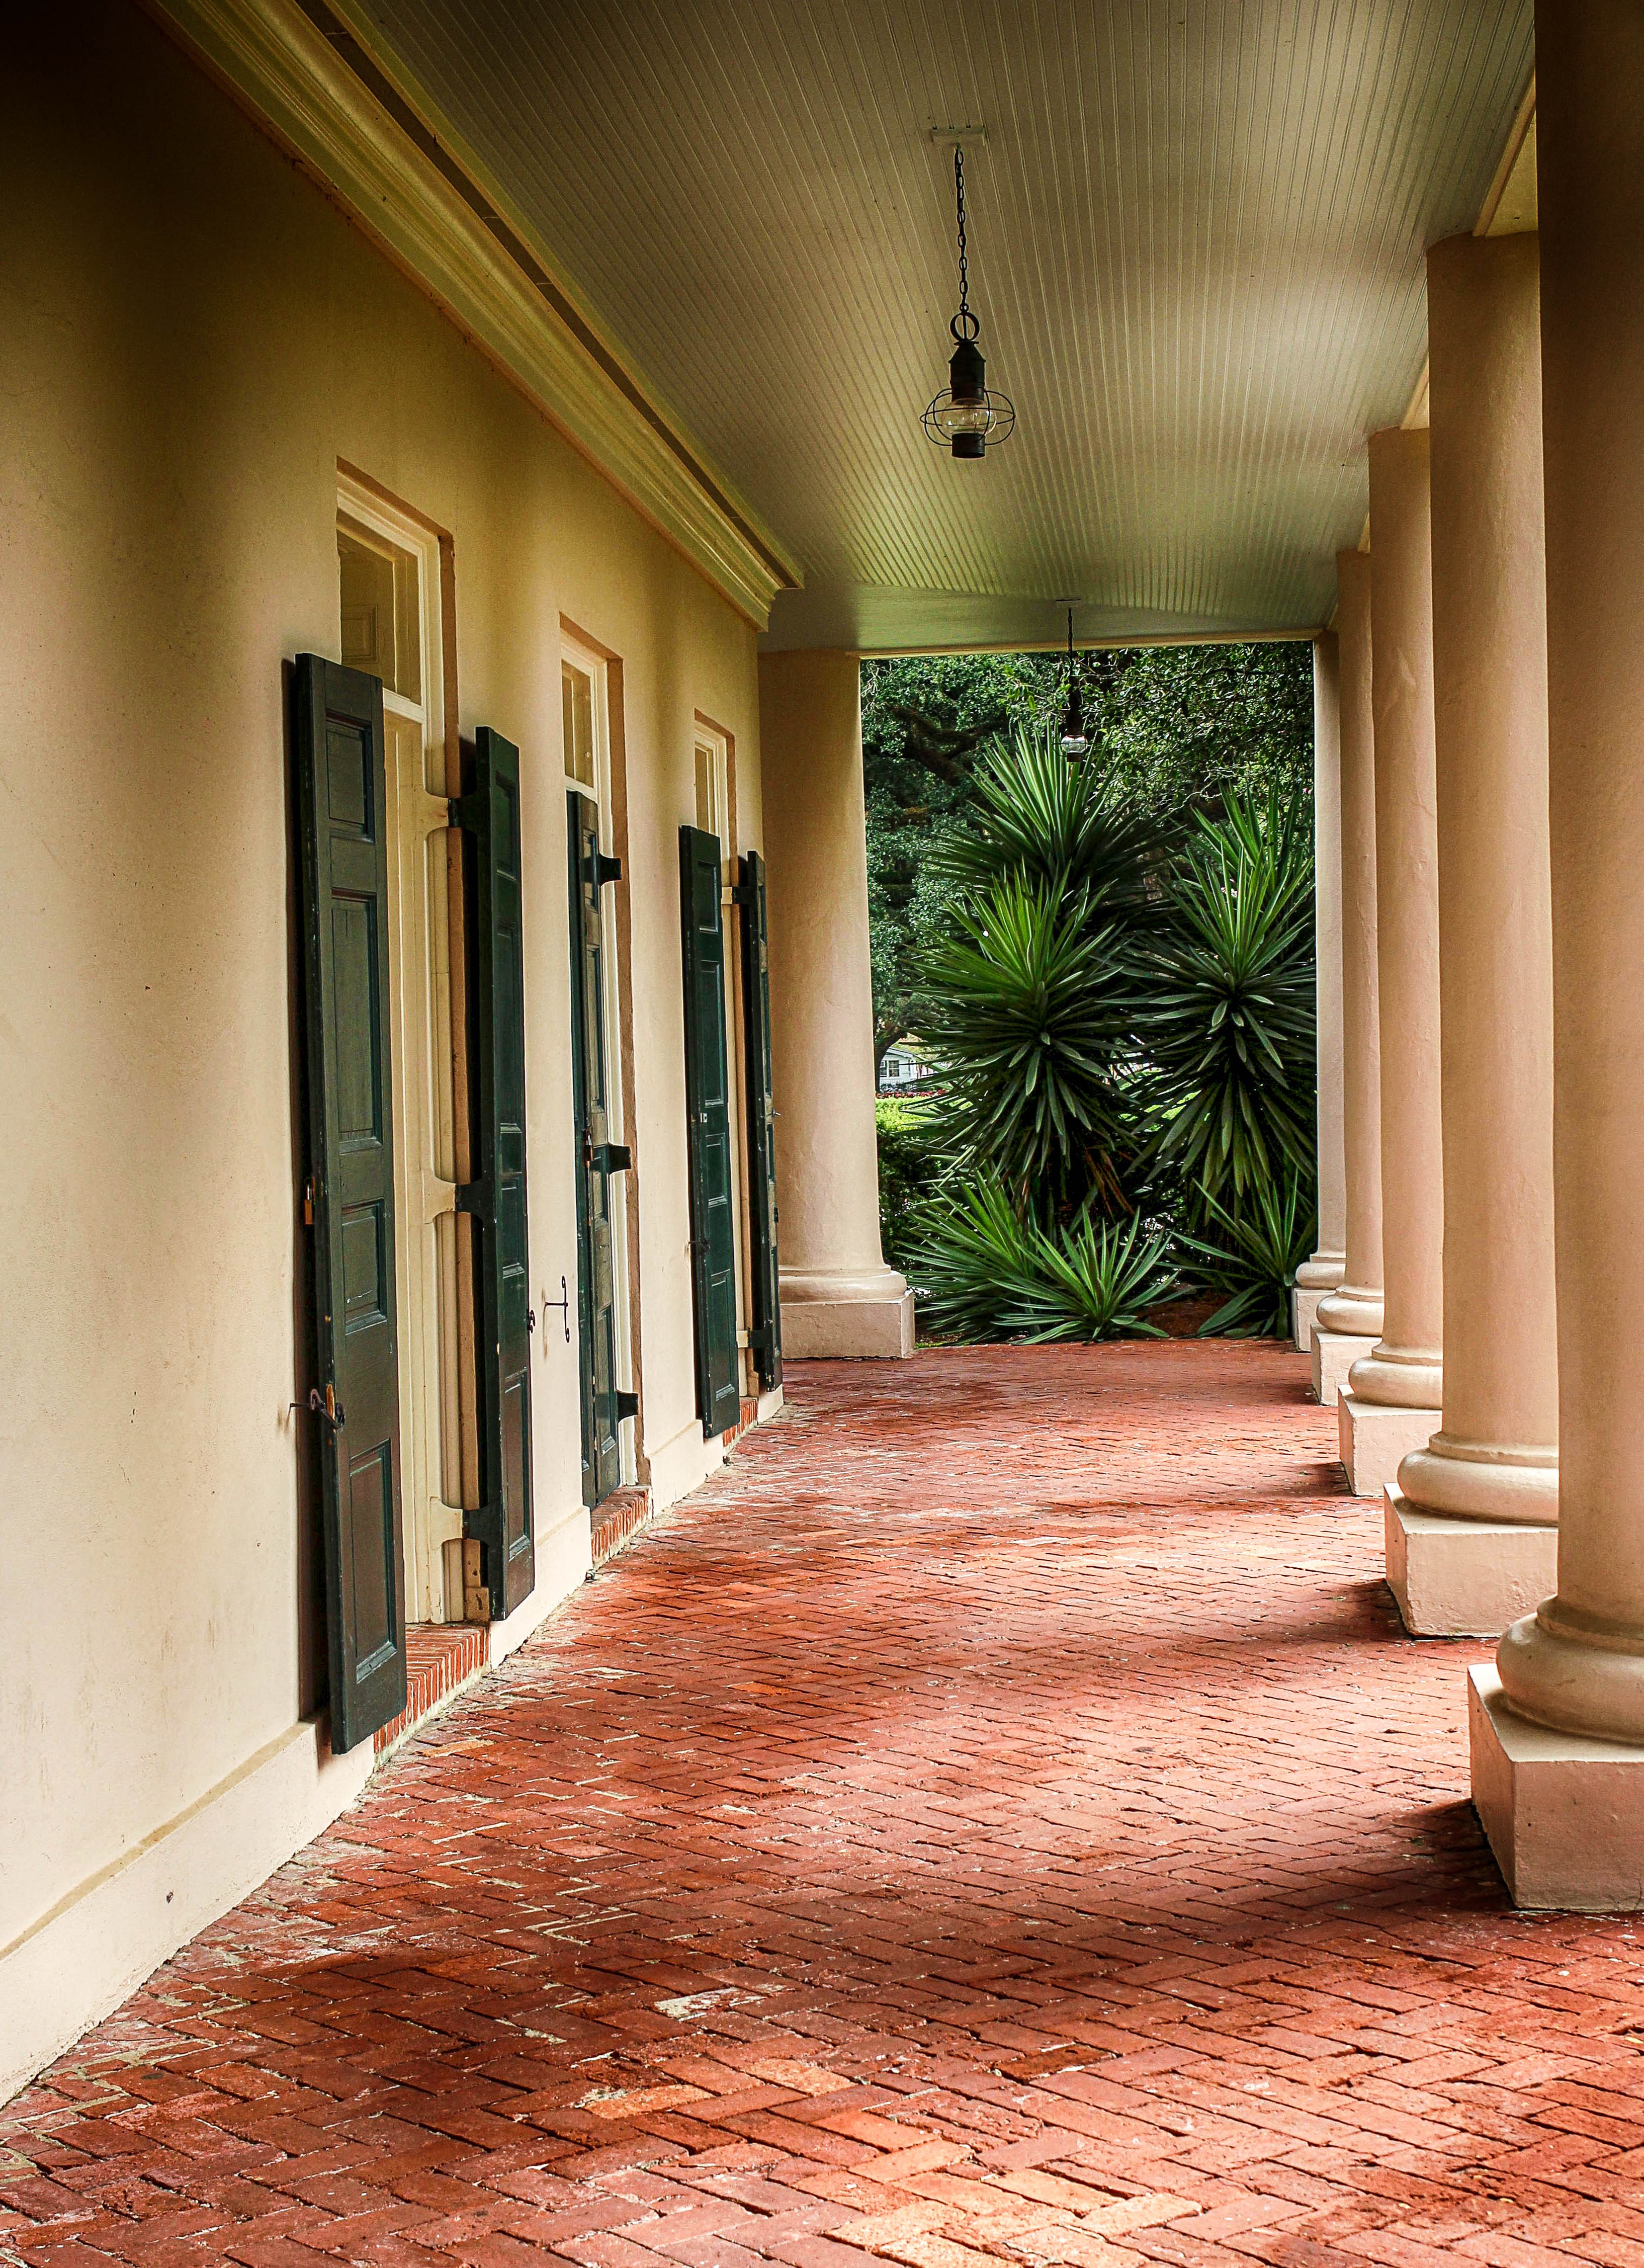
architecture, wood, mansion, house, floor, window, home, wall, porch, hall, property, living room, room, door, interior design, terrace, veranda, estate, flooring, new orleans, louisiana, oak alley plantation, breezeway, southern plantation